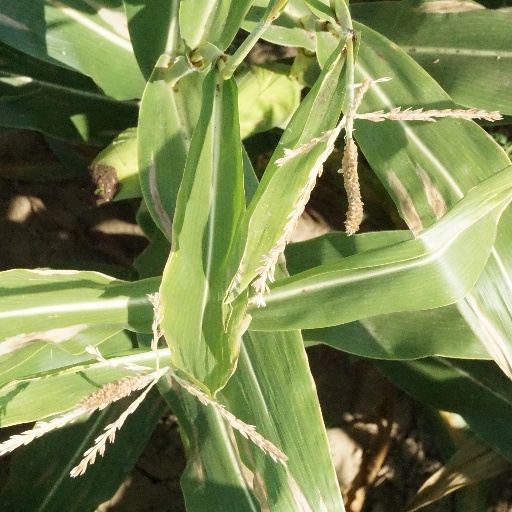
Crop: maize; corn